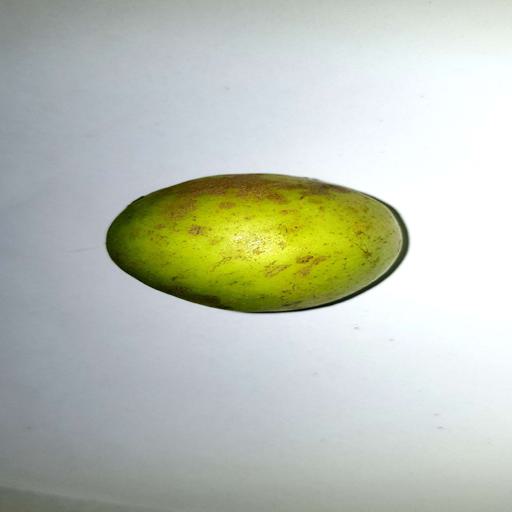
Label: healthy